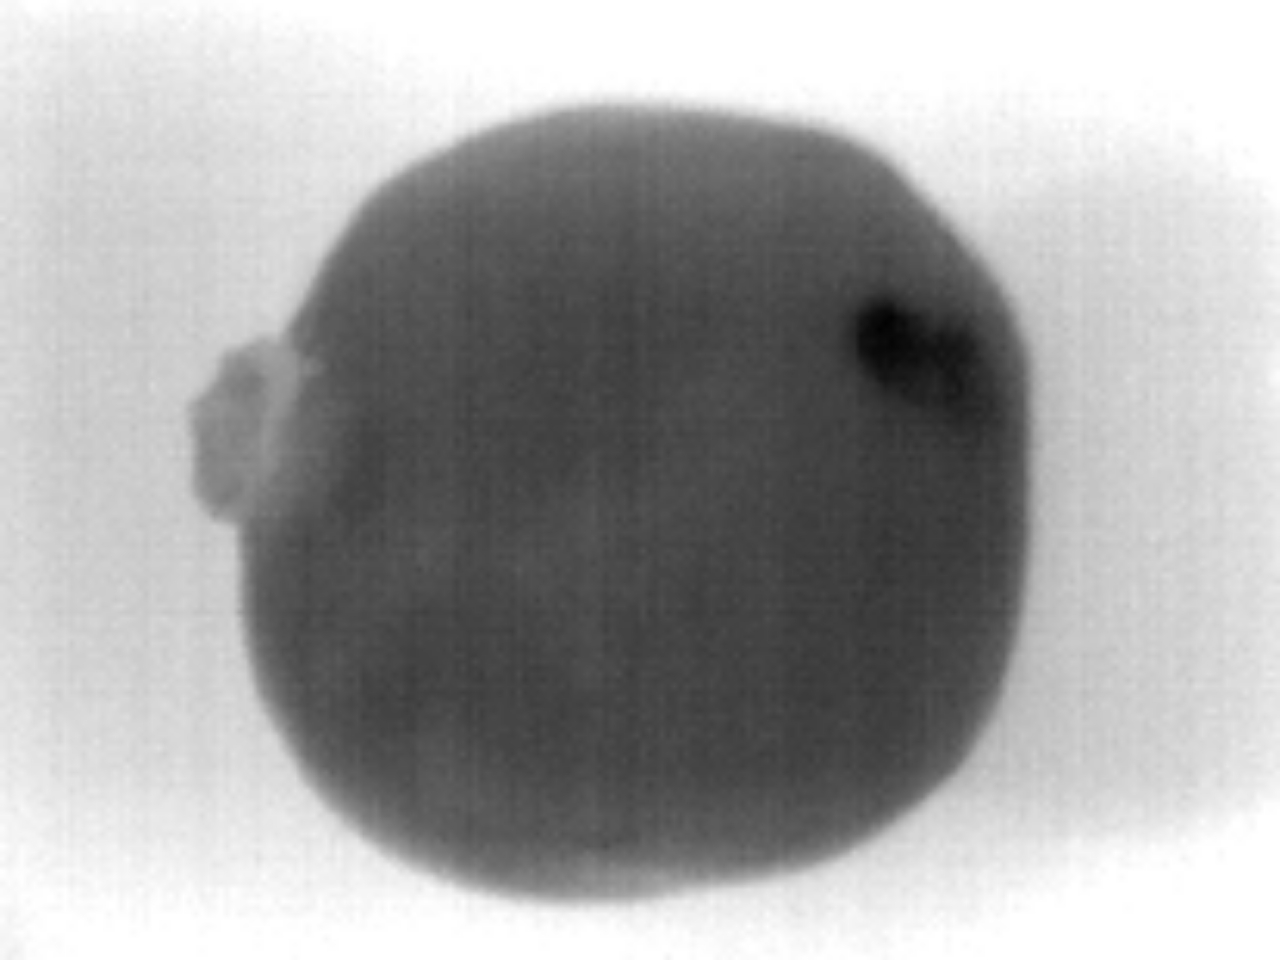
Label: Minor Defect